Tanks of the United States

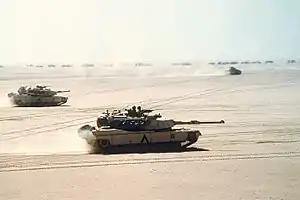
Abrams move out on a mission during the Gulf War. A Bradley IFV and logistics convoy can be seen in the background.

The M60 was the last U.S. main battle tank to utilize homogeneous steel armor for protection. It was also the last to feature either the M60 machine gun or an escape hatch under the hull.